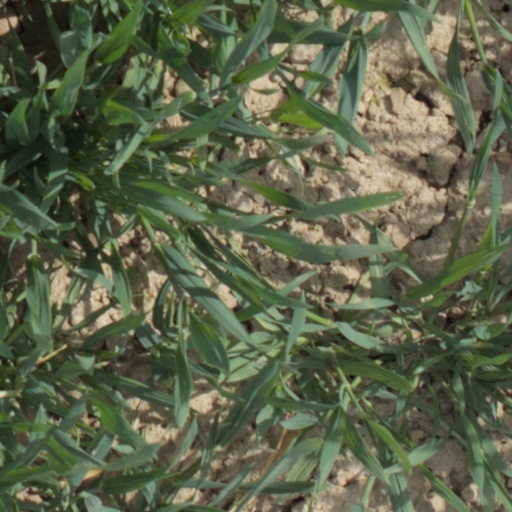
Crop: wheat